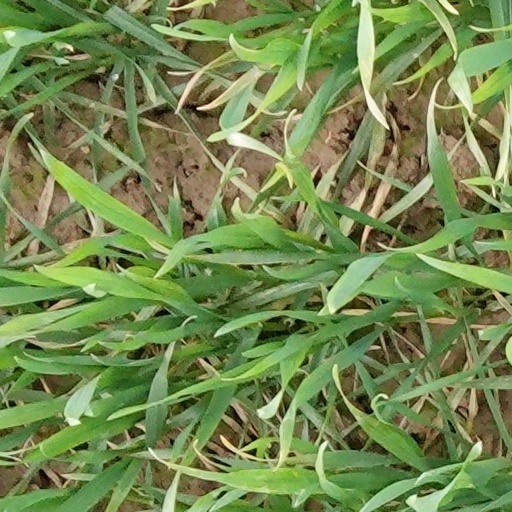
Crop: wheat